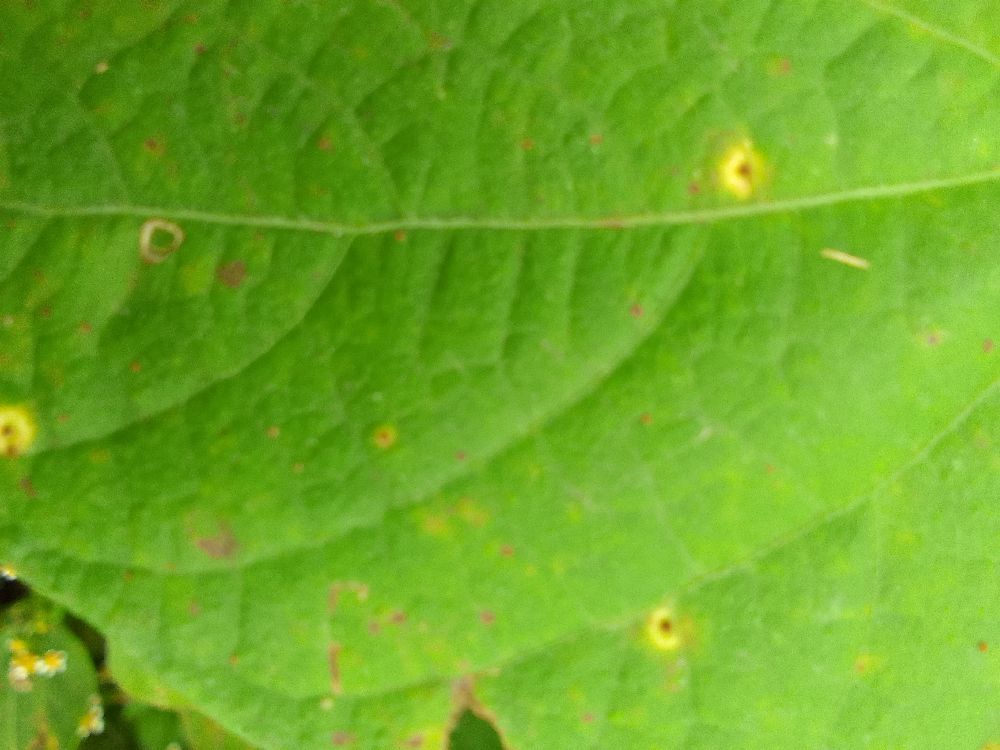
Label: rust